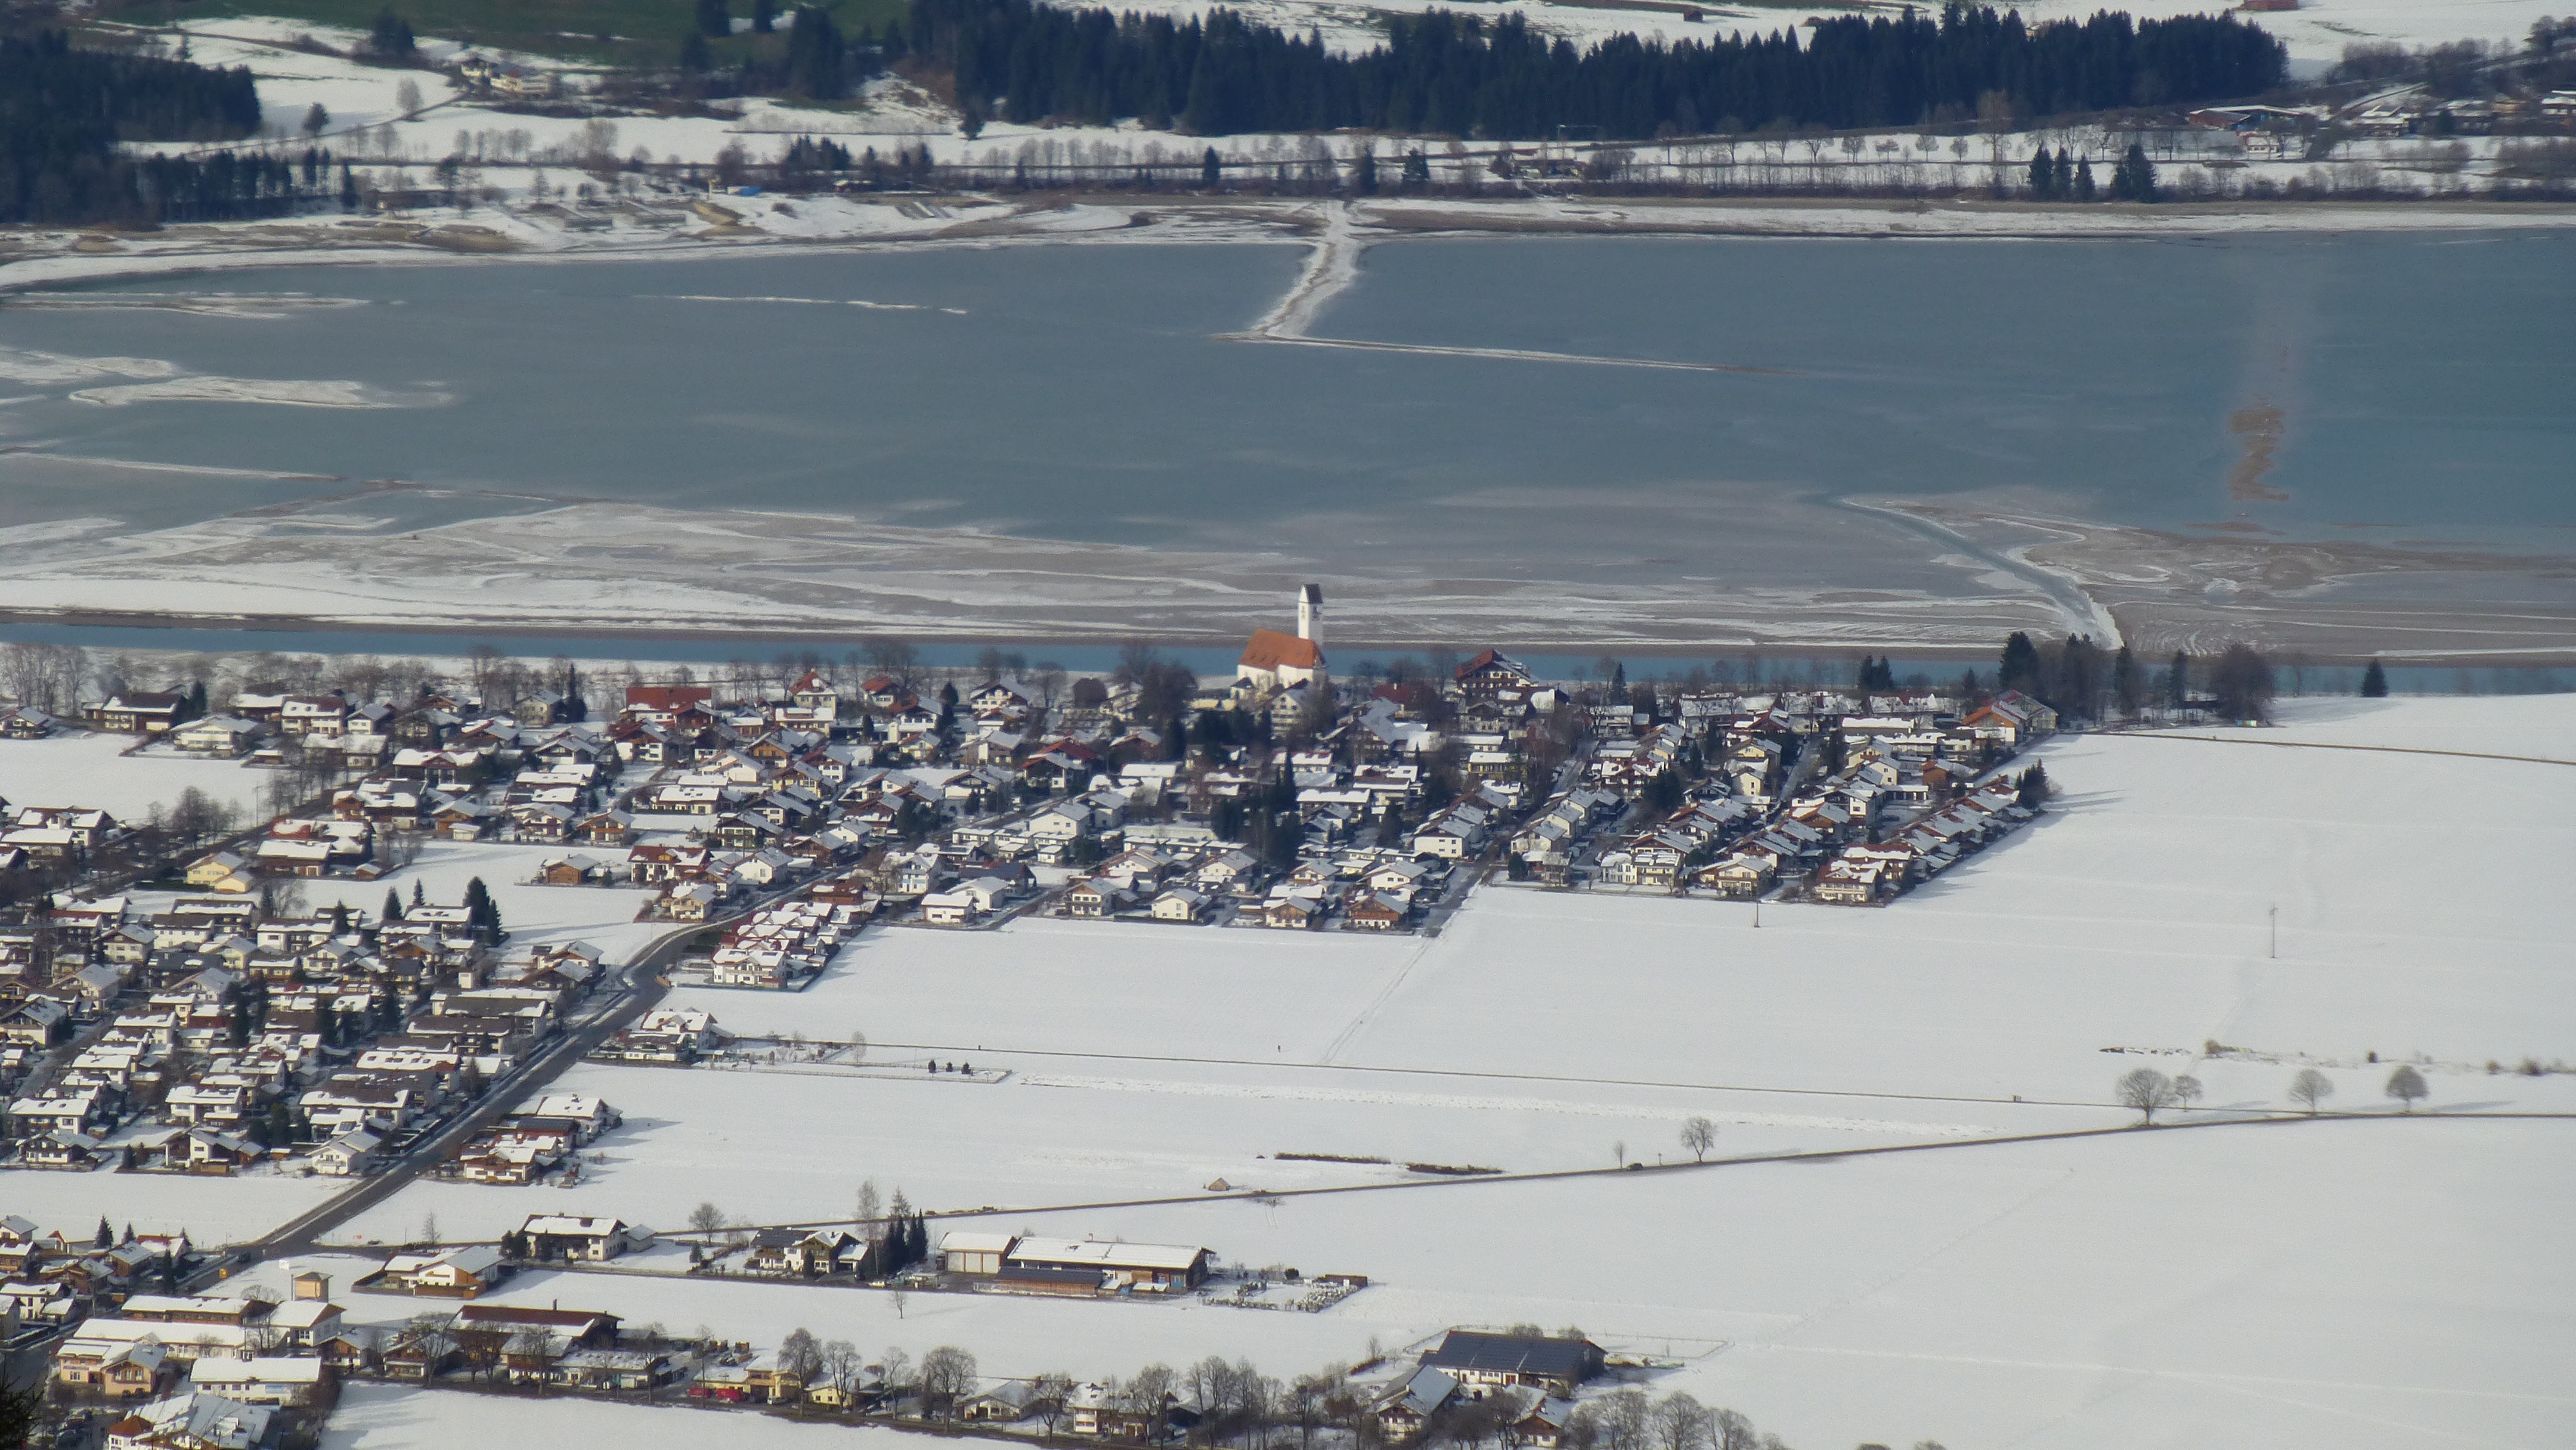
snow, winter, panorama, arctic, winter sport, piste, backcountry skiiing, aerial photography, lake forggensee, atmosphere of earth, geological phenomenon, allgau